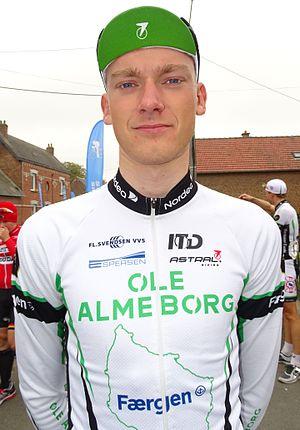
Reportage réalisé le samedi 23 mai 2015 à l'occasion du départ de la deuxième étape du Paris-Arras Tour 2015 à Ficheux, Pas-de-Calais, Nord-Pas-de-Calais, France. Depicted person&#58
La saison 2015 de l'équipe cycliste Almeborg-Bornholm est la première de cette équipe avec le statut d'équipe continentale.
Christoffer Lisson, né le 28 novembre 1995 à Kalundborg, est un coureur cycliste danois, membre de l'équipe Riwal Securitas.